Komsomolsky Railway Bridge

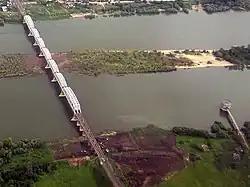

The Komsomolsky Railway Bridge ("Komsomolsky Zheleznodorozhny Most") is a bridge over the Ob River, connecting the Kirovsky and Pervomaysky districts of Novosibirsk, Russia. It was built in 1930–1931.